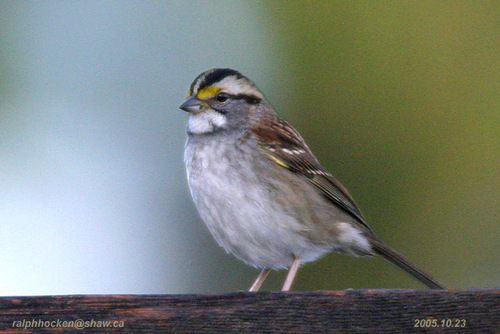
the bird has a white belly and yellow eyebrows along with a short grey beak.
this is a small bird with a plain greyish belly, pinkish feet, brown wings with white wingbars and unremarkable except for the black stripes on its head and the two yellow dots above it's bill.
a small bird with a yellow belly, brown back and wings, white wingbars, and yellow supercillary.
a small beaked bird with an off-white breast and brown wings ;high lighted by a touch of yellow.
this bird has a speckled belly and breast with a short pointy bill.
this small brown bird has distinctive yellow spots above its eyes.
this bird is white, brown, and black in color, with a stubby beak.
a little bird with a white belly a black crown and yellow eyebrows it has a short black beak
this bird has wings that are brown and has a white belly
this bird has a short pointed bill with a white belly and breast.
Species: White Throated Sparrow